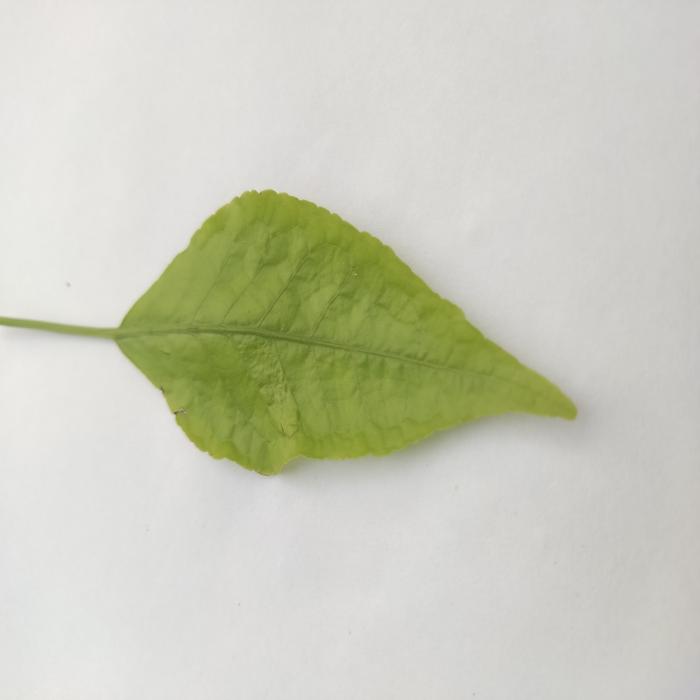
Crop: Aegle Marmelos
Leaf condition: Cercospora_Leaf